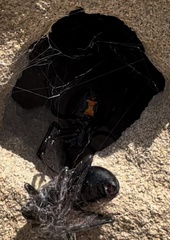
Species: Lactrodectus_hesperus